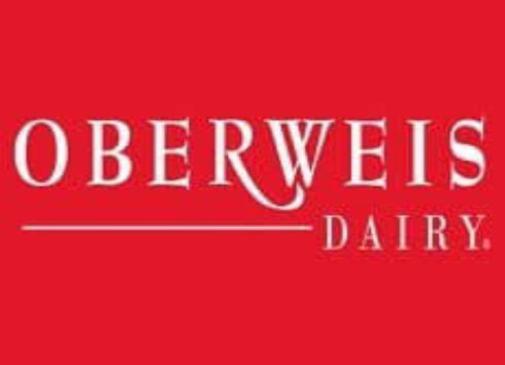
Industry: Food